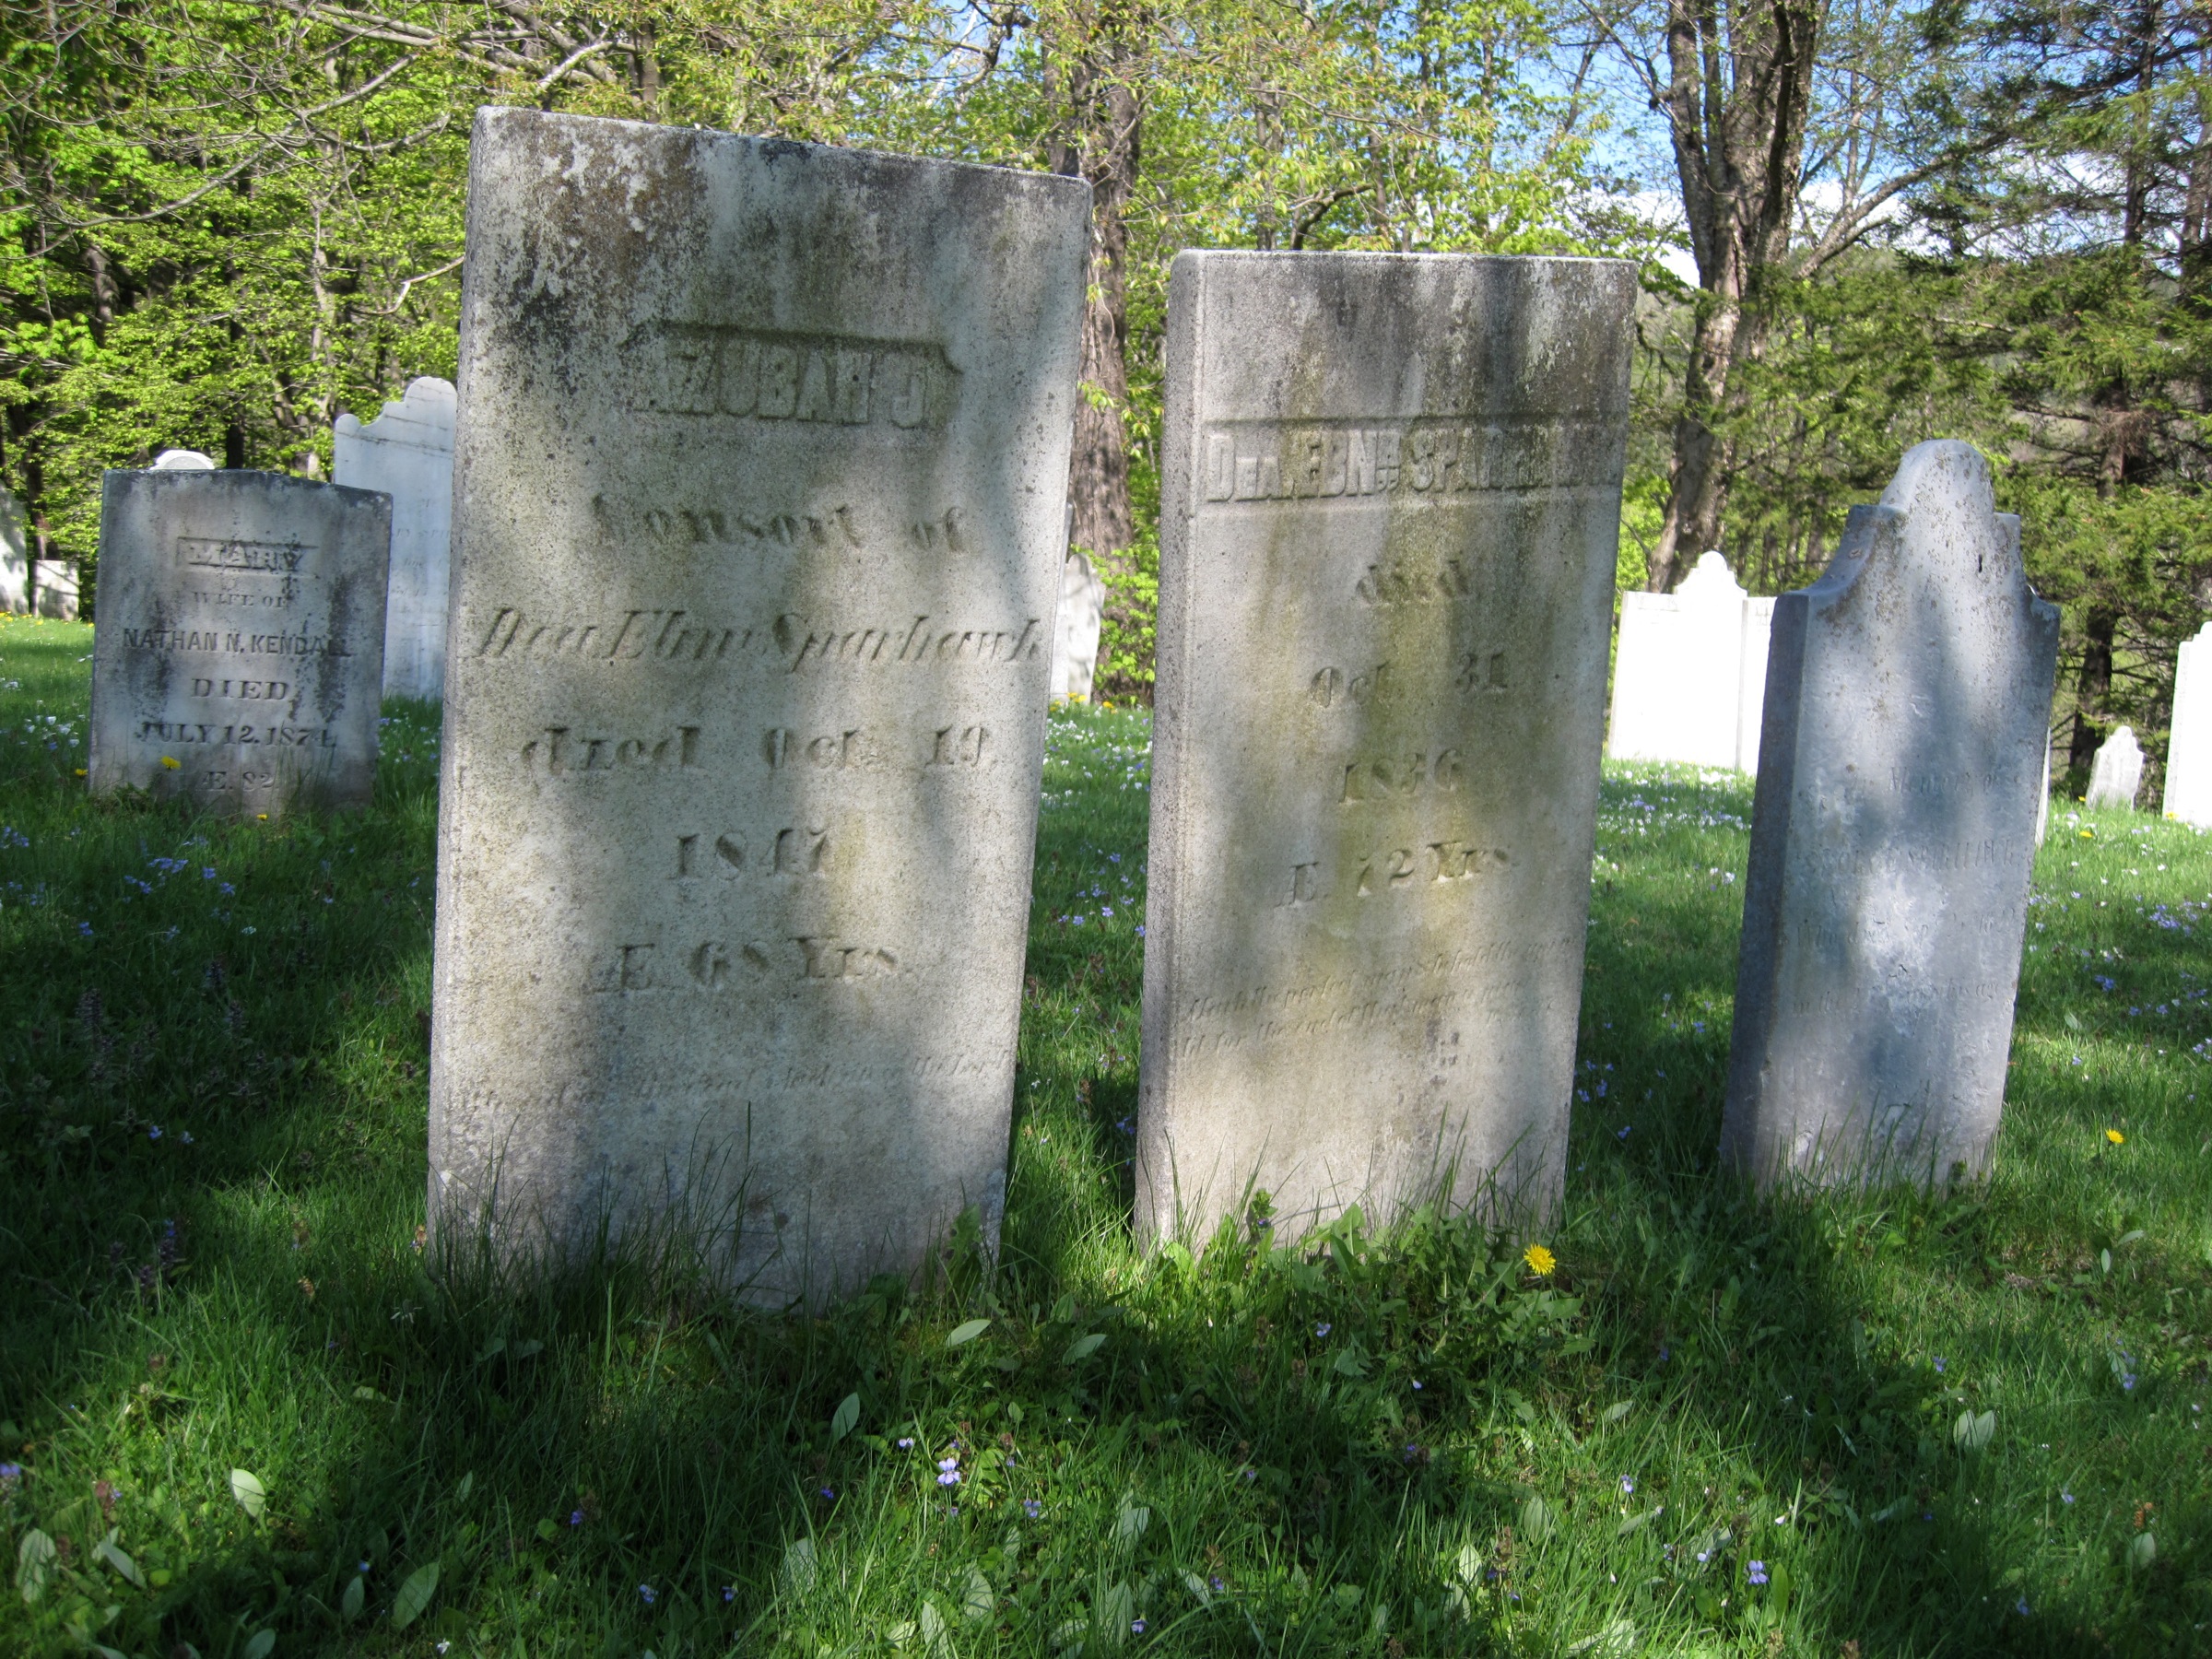
cemetery, grave, headstone, vermont, geographical feature